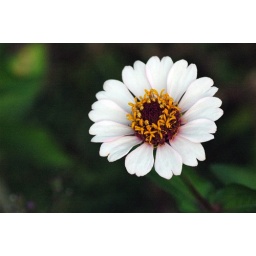
Dreaming by the morning moonprotected in a tight cocoonso pale in the gloomPetals of the white flower